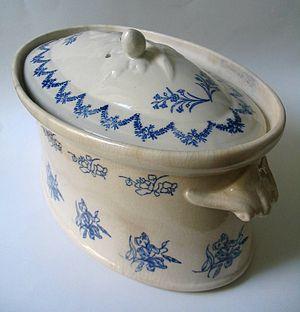
Terrine en grès, Saint-Uze, France, vers 1900. manufacture Revol
La céramique de Saint-Uze est l’appellation actuelle d’un type de céramique qui fut produite dans plusieurs villages de la Drôme à partir du début du XIXᵉ siècle et au cours du XXᵉ siècle, notamment dans le village de Saint-Uze.